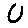
Label: 0